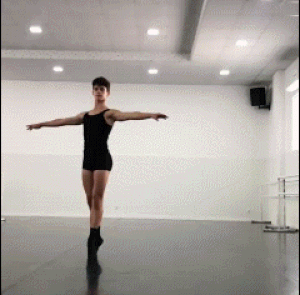
Sissone arabesque par Antonio Casalinho (Prix Junior Varna 2018, Grand Prix Junior YAGP 2018).
Le vocabulaire de la danse classique comprend les termes et expressions utilisés en danse classique. Cet art utilise différents pas, attitudes, positions, mouvements et expressions codifiés, dont on trouvera ci-après la description.